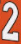
Number: 2